Pacific Northwest canoes

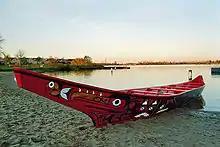
A seagoing dugout canoe

The canoes are made by carving solid logs, usually of red cedar but in some areas of Sitka spruce or cottonwood. The boats were typically widened beyond the original diameter of the log by spreading the sides after a steam-softening process. Spreading does more than widen the canoe; it also introduces major changes of form throughout the hull which the canoemaker must anticipate when carving the log. The straight and level gunwales bend smoothly out and down, while the ends rise, forming a graceful sheer and transforming a rigidly narrow, hollow trough into an elegant watercraft.